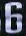
Number: 6